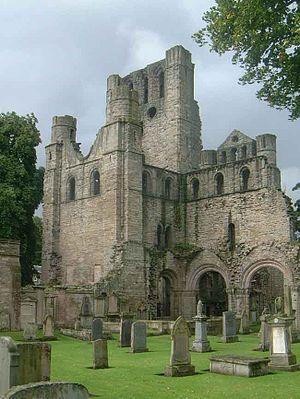
David Iᵉʳ, ou Dabíd mac Maíl Choluim, Daibhidh I mac [Mhaoil] Chaluim en gaélique, est prince de Cumbria de 1113 à 1124, puis roi d'Écosse de 1124 à sa mort. Fils cadet de Malcolm III et sainte Marguerite d'Écosse, David passe la majeure partie de son enfance en Écosse, mais est envoyé en Angleterre pour sa protection à partir de 1093. Pendant qu'en Écosse une guerre de succession fait rage, il rejoint la maison du futur Henri Iᵉʳ d'Angleterre, où il s'imprègne de la culture anglo-normande.
La révolution davidienne est un terme utilisé par certains historiens pour qualifier les grands changements qu'a connus le Royaume d'Écosse durant le règne de David Iᵉʳ d'Écosse. Ces changements comprennent notamment des créations de burghs, la mise en place effective de la réforme grégorienne, la fondation de monastères, la normandisation du gouvernement écossais et l'introduction du féodalisme par le biais des chevaliers normands et anglo-normands.
L’abbaye de Kelso est une abbaye écossaise construite au XIIᵉ siècle par une communauté de moines de l'Ordre de Tiron qui s'étaient établis auparavant à l'abbaye voisine de Selkirk.